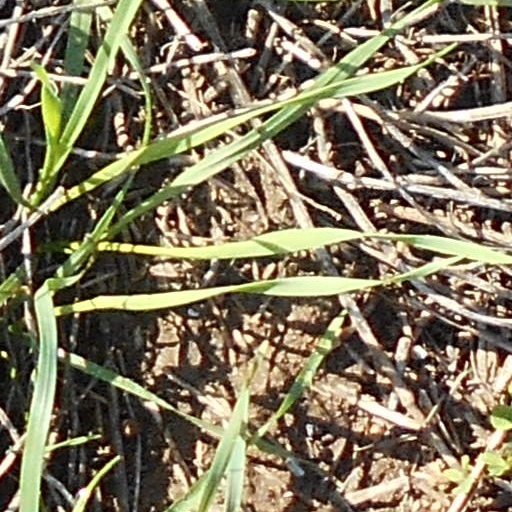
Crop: wheat